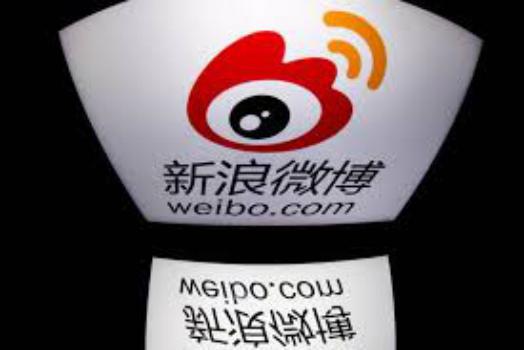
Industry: Leisure